Hakuba Ski Jumping Stadium

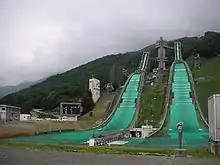

Hakuba Ski Jumping Stadium is a ski jumping hill in Hakuba, Japan. It hosted the ski jumping and the ski jumping part of the Nordic combined events at the 1998 Winter Olympics. The stadium holds a maximum of 45,000 spectators, and was built in 1992.